Flitch of bacon custom

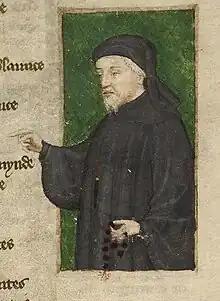
Geoffrey Chaucer. Chaucer's "Wife of Bath's Tale" contains one of the earliest known references to the Dunmow flitch

In 1855, the year after the publication of Ainsworth's novel "The Flitch of Bacon", the flitch custom was revived in the nearby town of Great Dunmow. Ainsworth presided over the ceremony and presented one of the two flitches awarded. The revival turned what was originally a private claim into a public spectacle. In its modern incarnation, the awarding of the flitch involves a mock trial, with representatives for the claimants and "for the bacon" making their cases in front of an audience and jury.